David Kohn

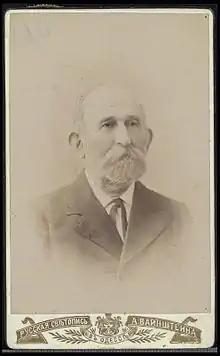
David Kohn

David Kohn (1838–1915) was a Russian archaeologist and Hebrew writer. He was born at Odessa and received a rabbinic education, but at the age of fourteen he took up the study of medieval literature and modern languages, and soon afterward, history and archaeology. Some of his early writings included essays on fossil animals, the life of Rabbi Solomon Bennet, the Messianic movement, and the origin of Hasidism. He also contributed to "Ha-Shiloaḥ."